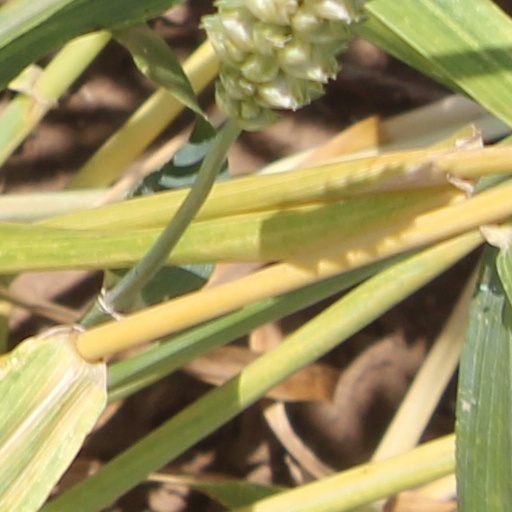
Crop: wheat